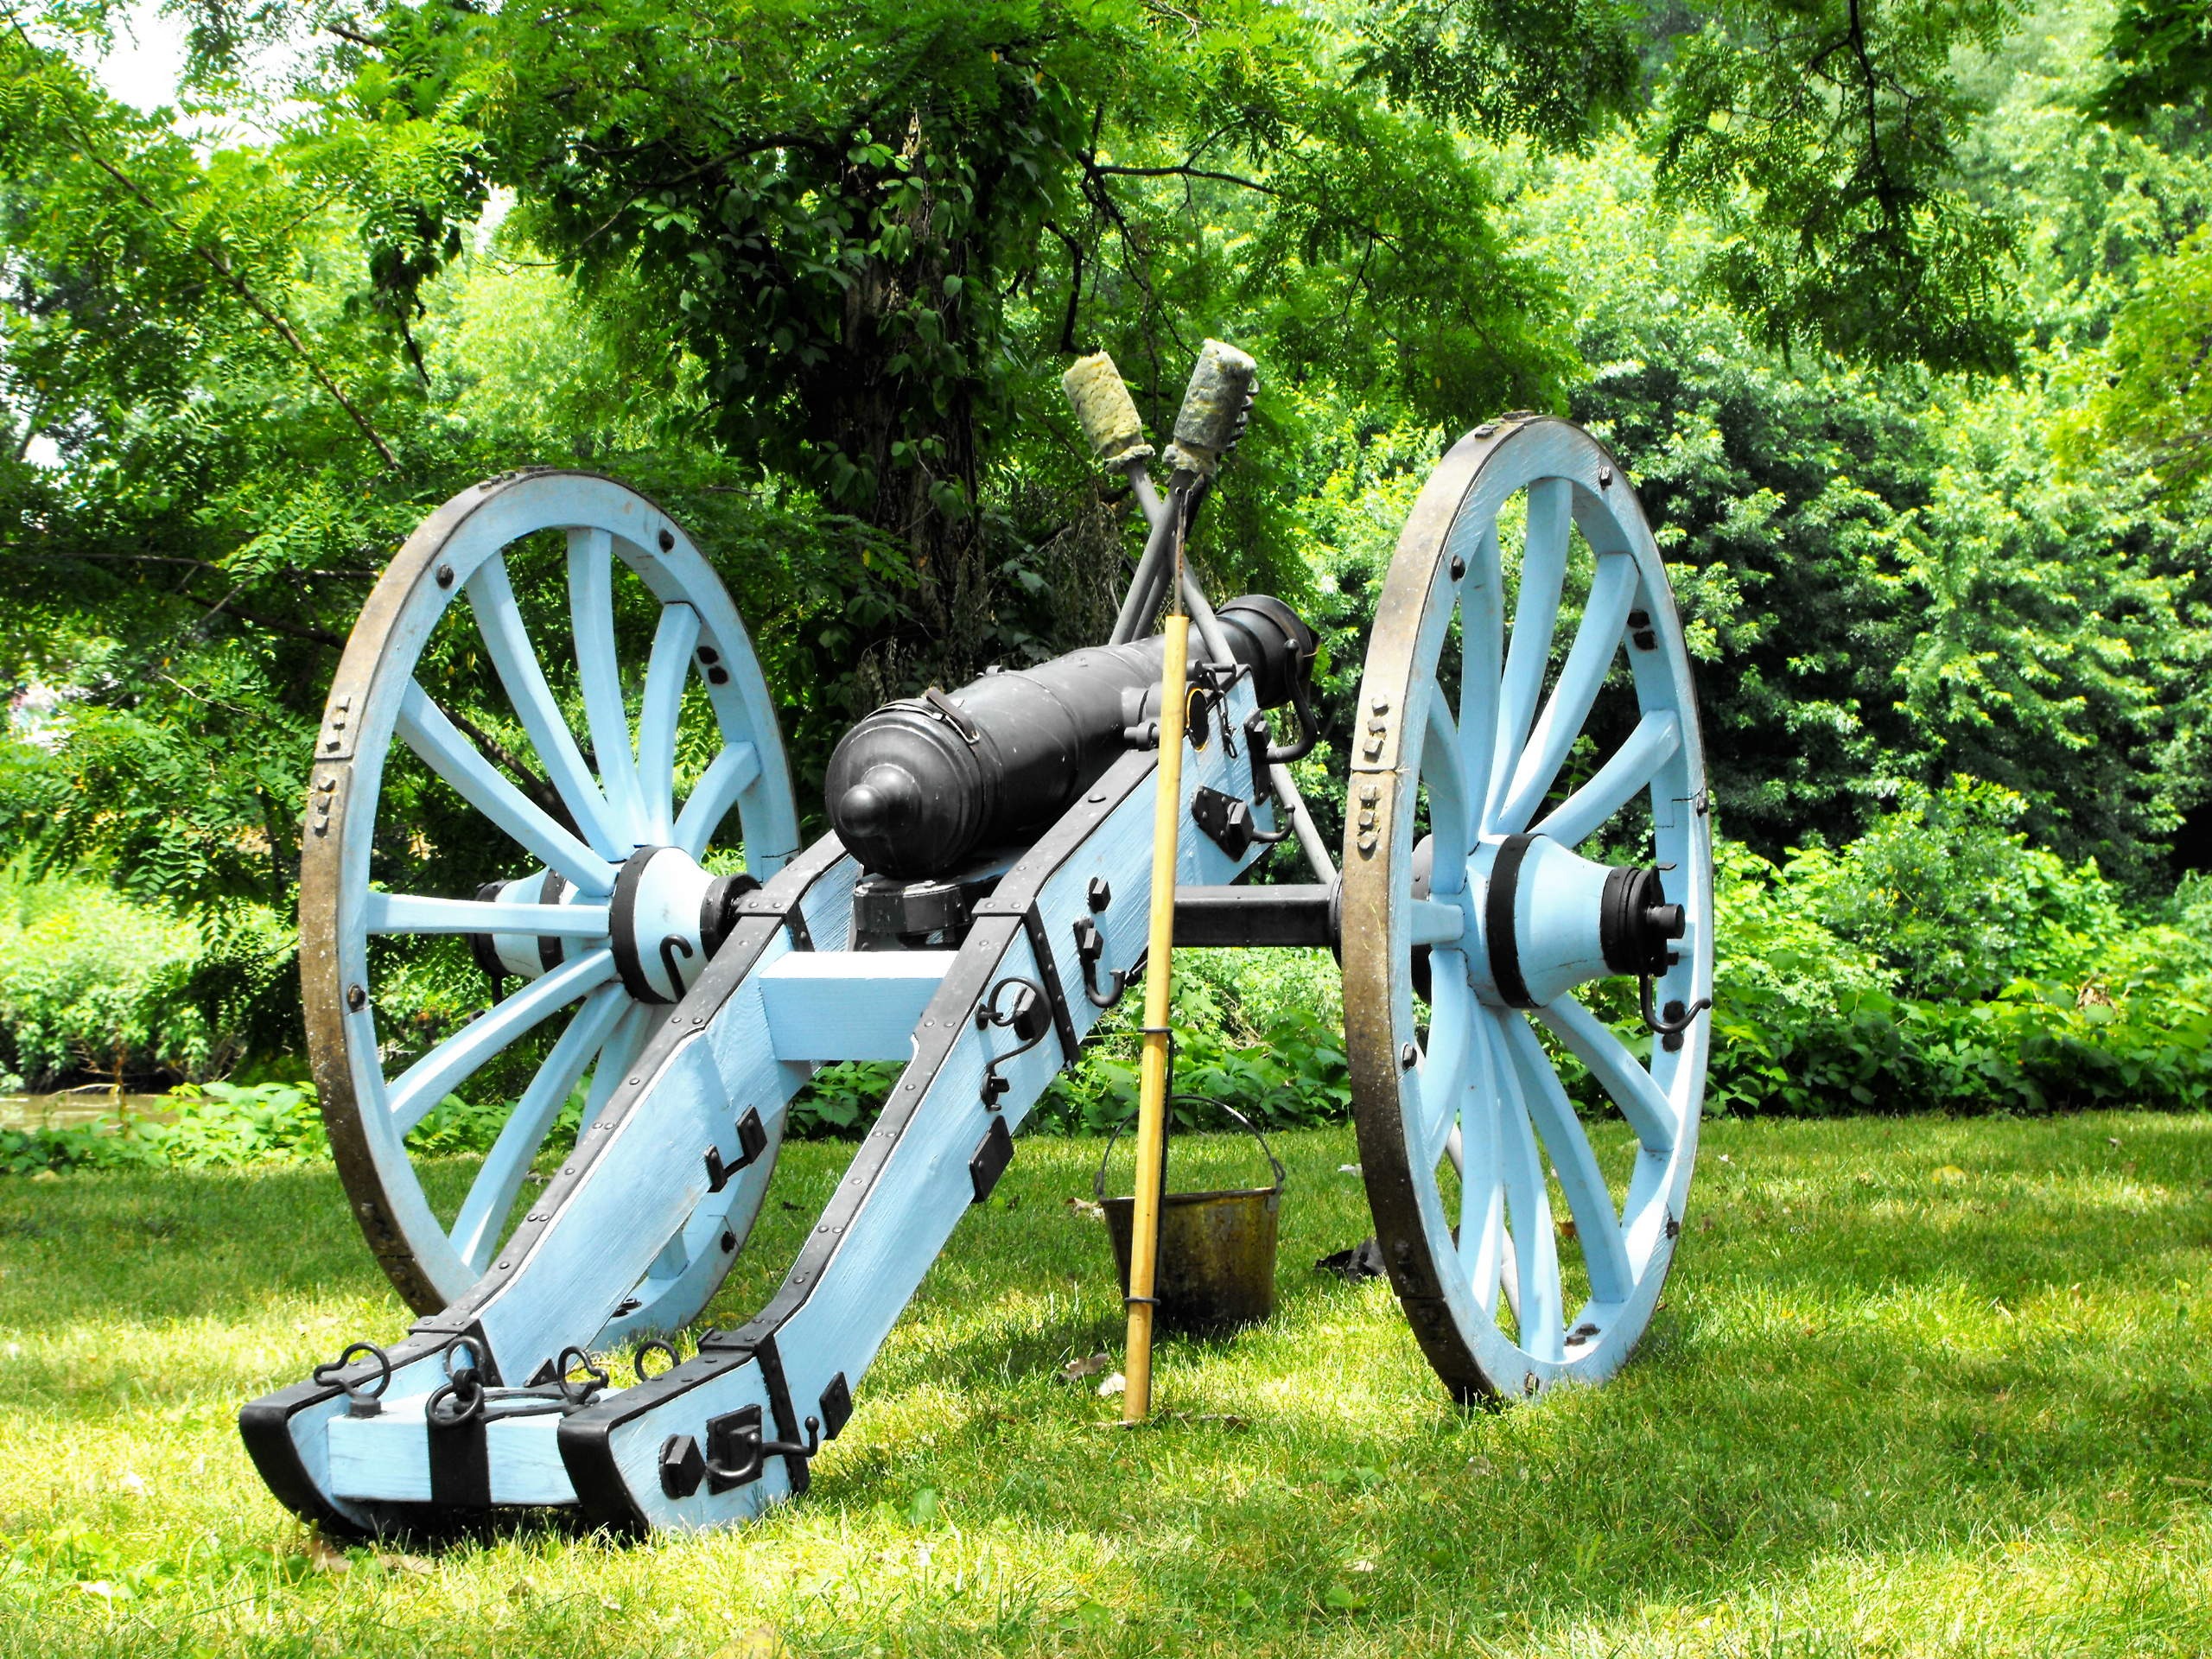
water, lawn, wheel, river, park, blue, weapon, trees, carriage, cannon, man made object